Thomas Keith (surgeon)

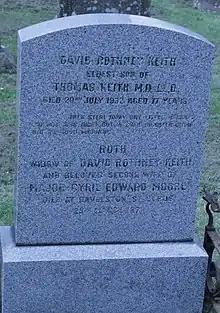
Memorial to Dr Thomas Keith in St Cyrus churchyard

After 1856 Keith devoted himself to surgery and in particular to the then new and controversial procedure of ovariotomy. The first documented successful performance of this procedure was by Ephraim McDowell (1771–1830) in Kentucky in 1809. McDowell had studied surgery in Edinburgh under John Bell (1763–1820) who described the operation but never performed it. Bell's successor in Edinburgh John Lizars (1787–1860), was sent McDowell's account and he performed the first successful ovariotomy in Britain, publishing the results in 1825. Surgeons like Charles Clay (1801–1893) in Manchester and Thomas Spencer Wells (1818-1897) in London began to perform the procedure regularly, but the mortality rate was so high that mainstream medical opinion felt that it was too dangerous to perform. Keith performed his first ovariotomy in 1862, having learned the technique from Spencer Wells. From the outset he recorded his results in detail. His early mortality rate was consistently lower than that of other published series like Spencer Wells.